61st Oregon Legislative Assembly

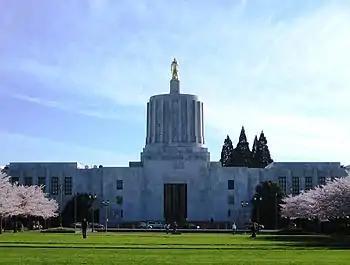
The legislature took place in the Oregon State Capitol, seen here in 2007

The 61st Oregon Legislative Assembly was the legislative session of the Oregon Legislative Assembly that convened on January 12, 1981, and adjourned August 2, 1981.